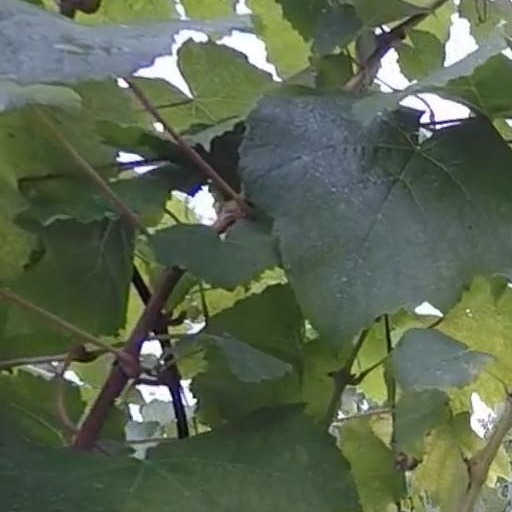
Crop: grape